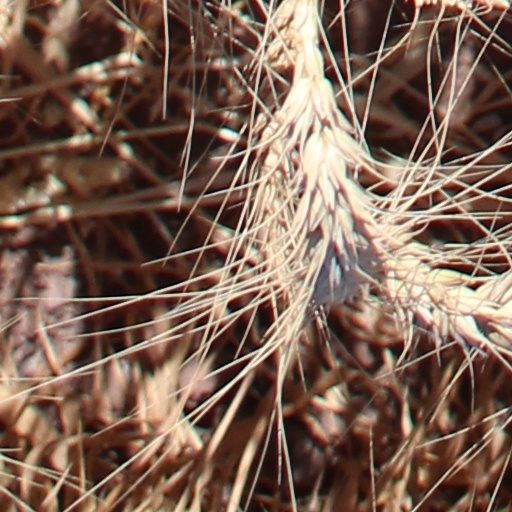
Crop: wheat